Chevrolet Bolt

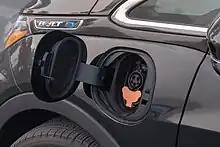
Open charging port next to front wheel, with an orange plastic cover over the DC pins of the CCS1 connector.

All models of Bolt support standard SAE J1772 EV charging plugs, at Level 1 or Level 2 (AC). DC fast charging via the CCS1 connector can be added as a factory option. For 2021 model year, the upper trim level ("Premier") was equipped with the CCS1 connector as standard. A portable Level 1 EVSE is supplied with each Bolt, stowed in a special compartment under the hatchback floor. It is UL Listed to operate at 120 VAC in the US market but is capable of operating at 240 VAC.